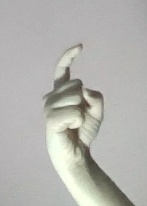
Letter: ra